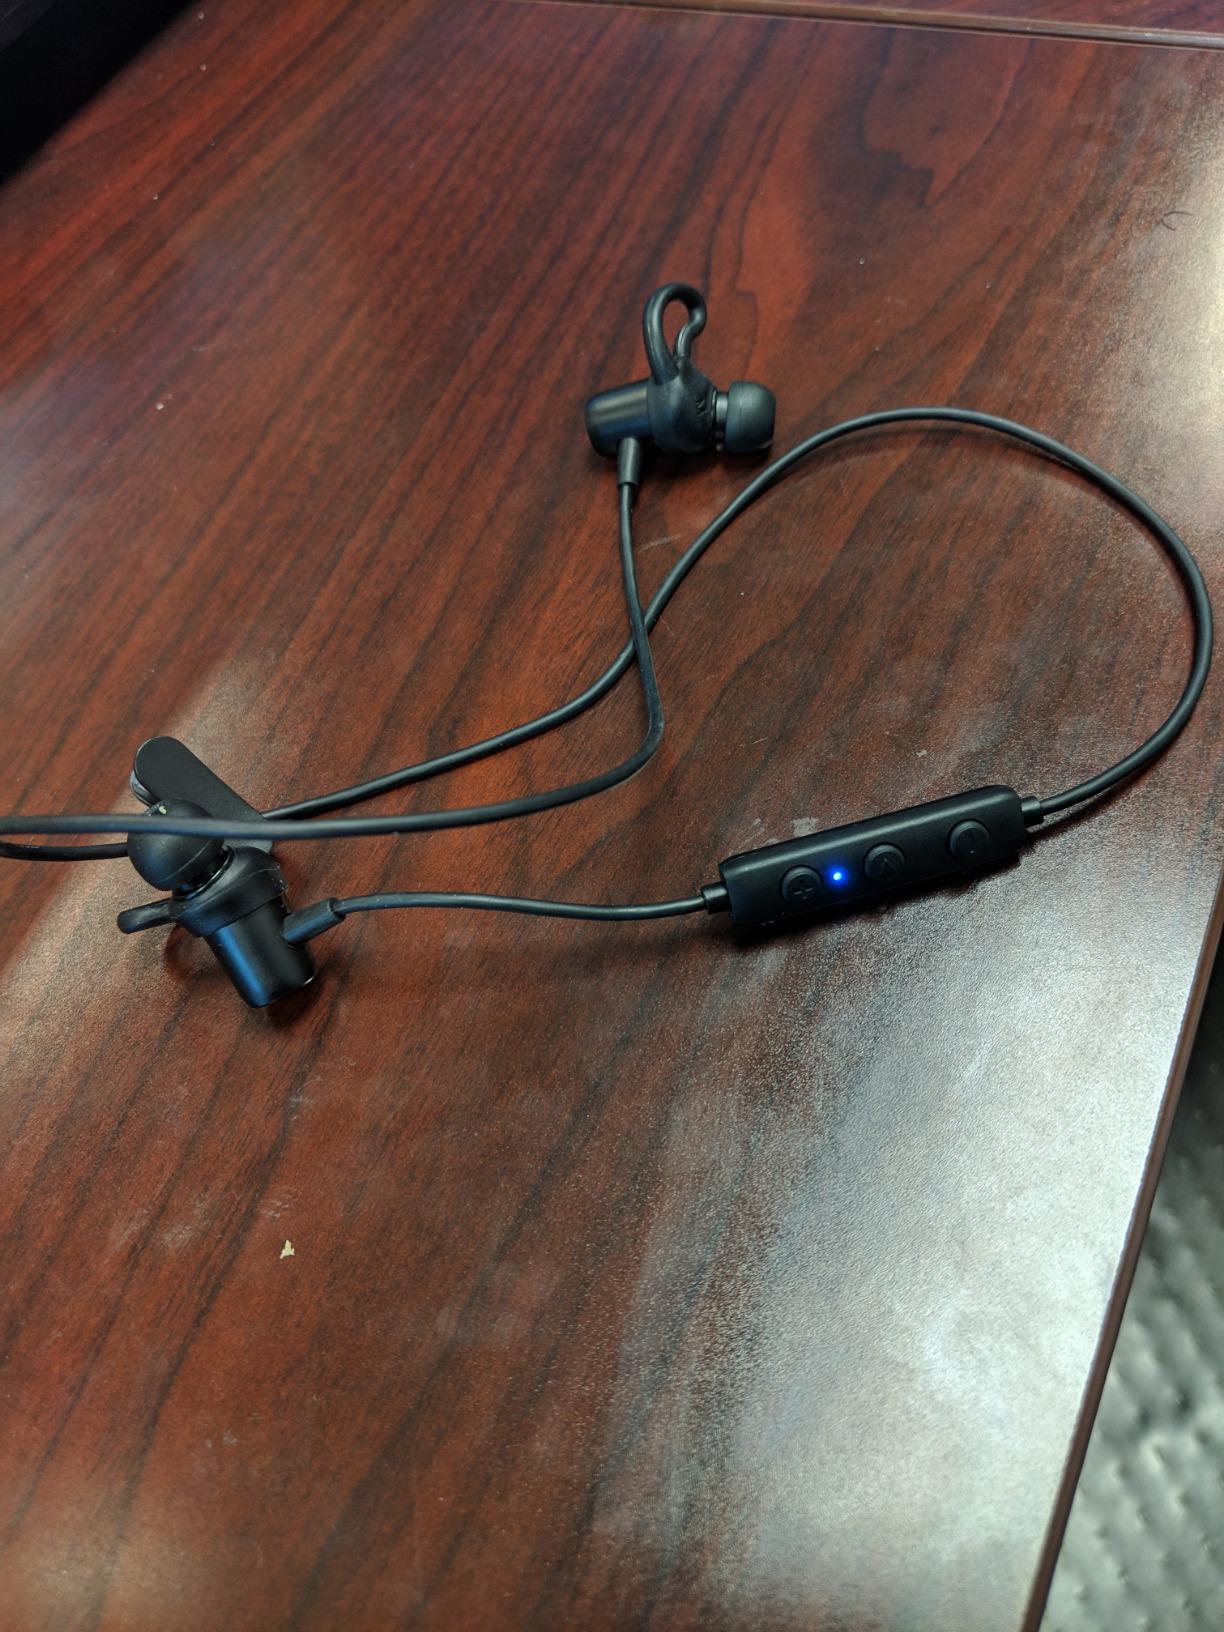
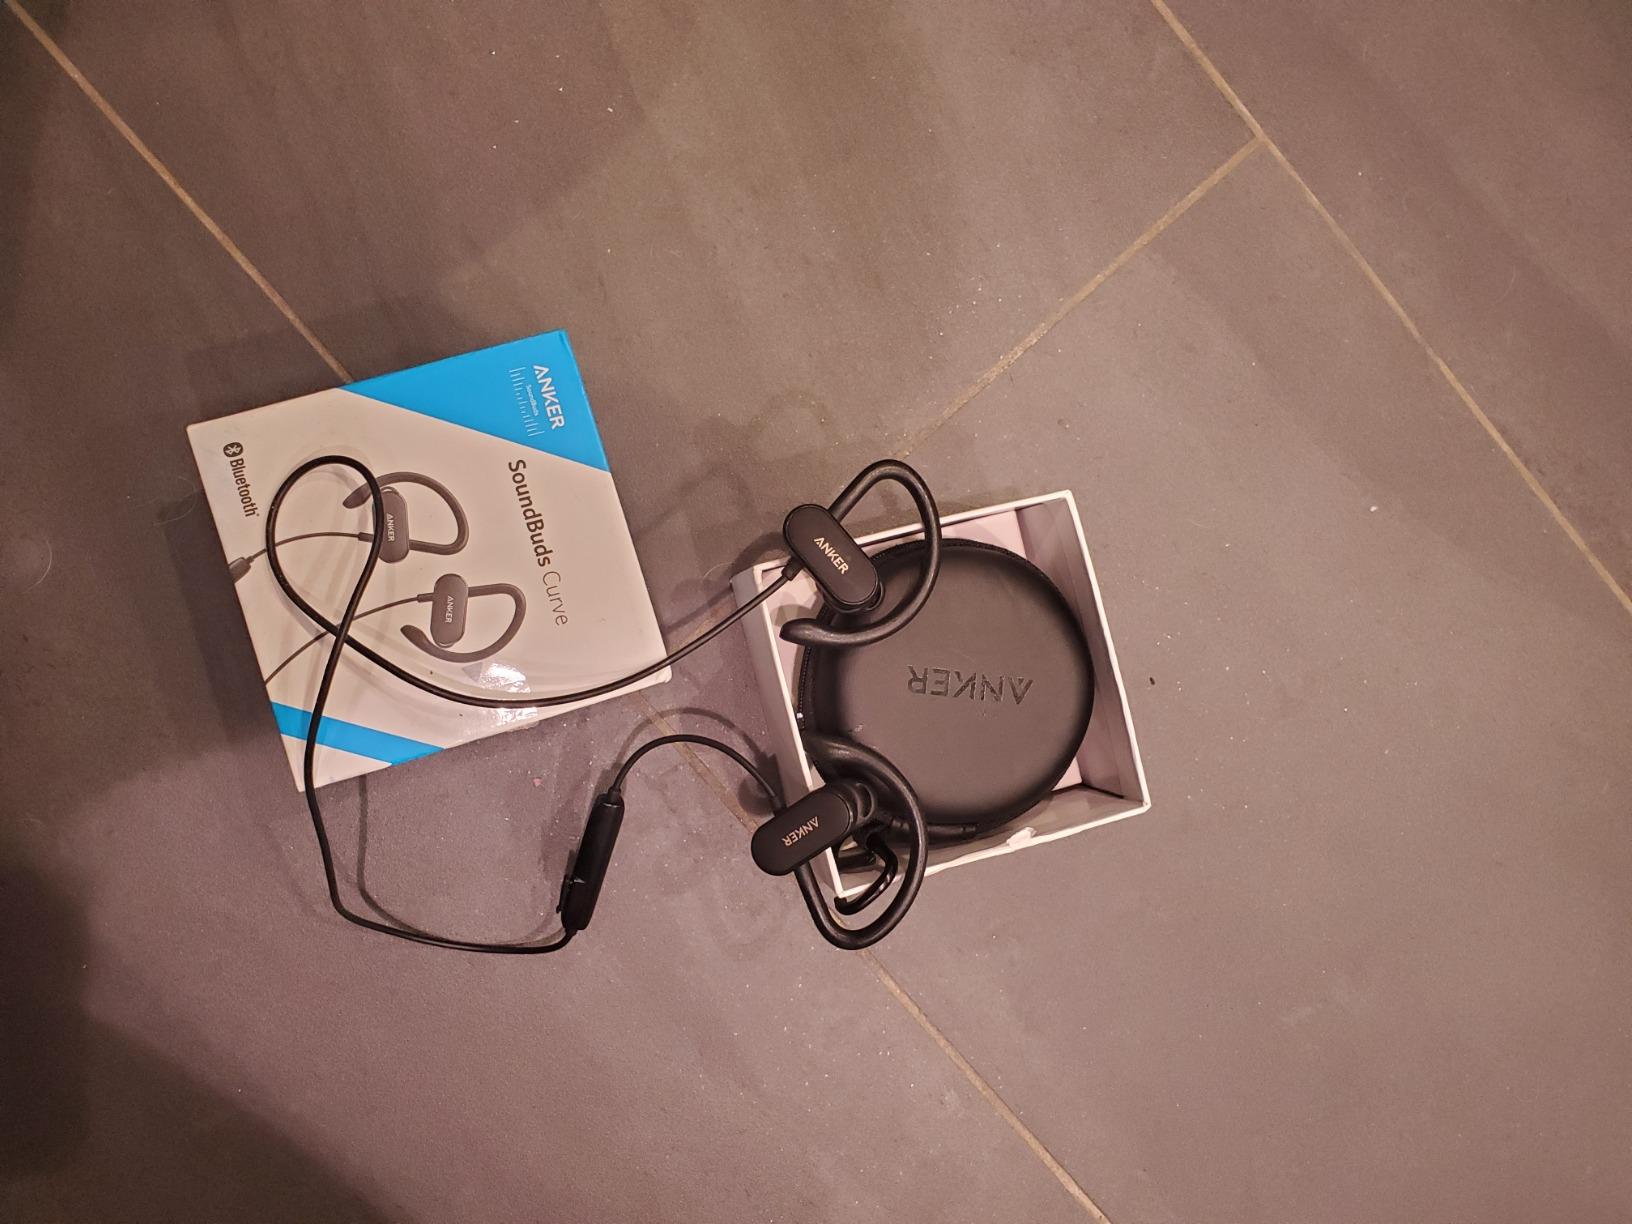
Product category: headphones
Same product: no